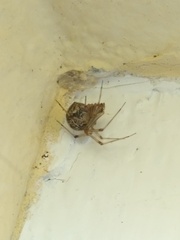
Species: Parasteatoda_tepidariorum